Neil Ramírez

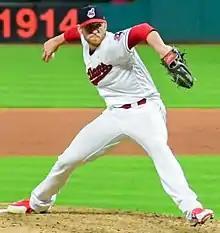
Ramírez pitching for the Cleveland Indians in 2018

On August 23, 2013, Ramírez was traded to the Chicago Cubs as the player to be named later in the July 2013 trade of Matt Garza. By June 9, 2014, through 14 innings pitched, he had struck out 23 players while having a 0.71 WHIP ratio.